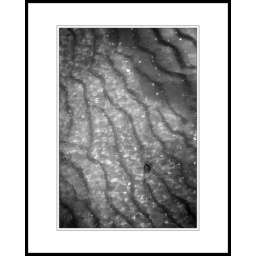
Study of wind, water, sand and tide. A thin layer of saltwater at low tide. Windswept beach in Galveston, TX.